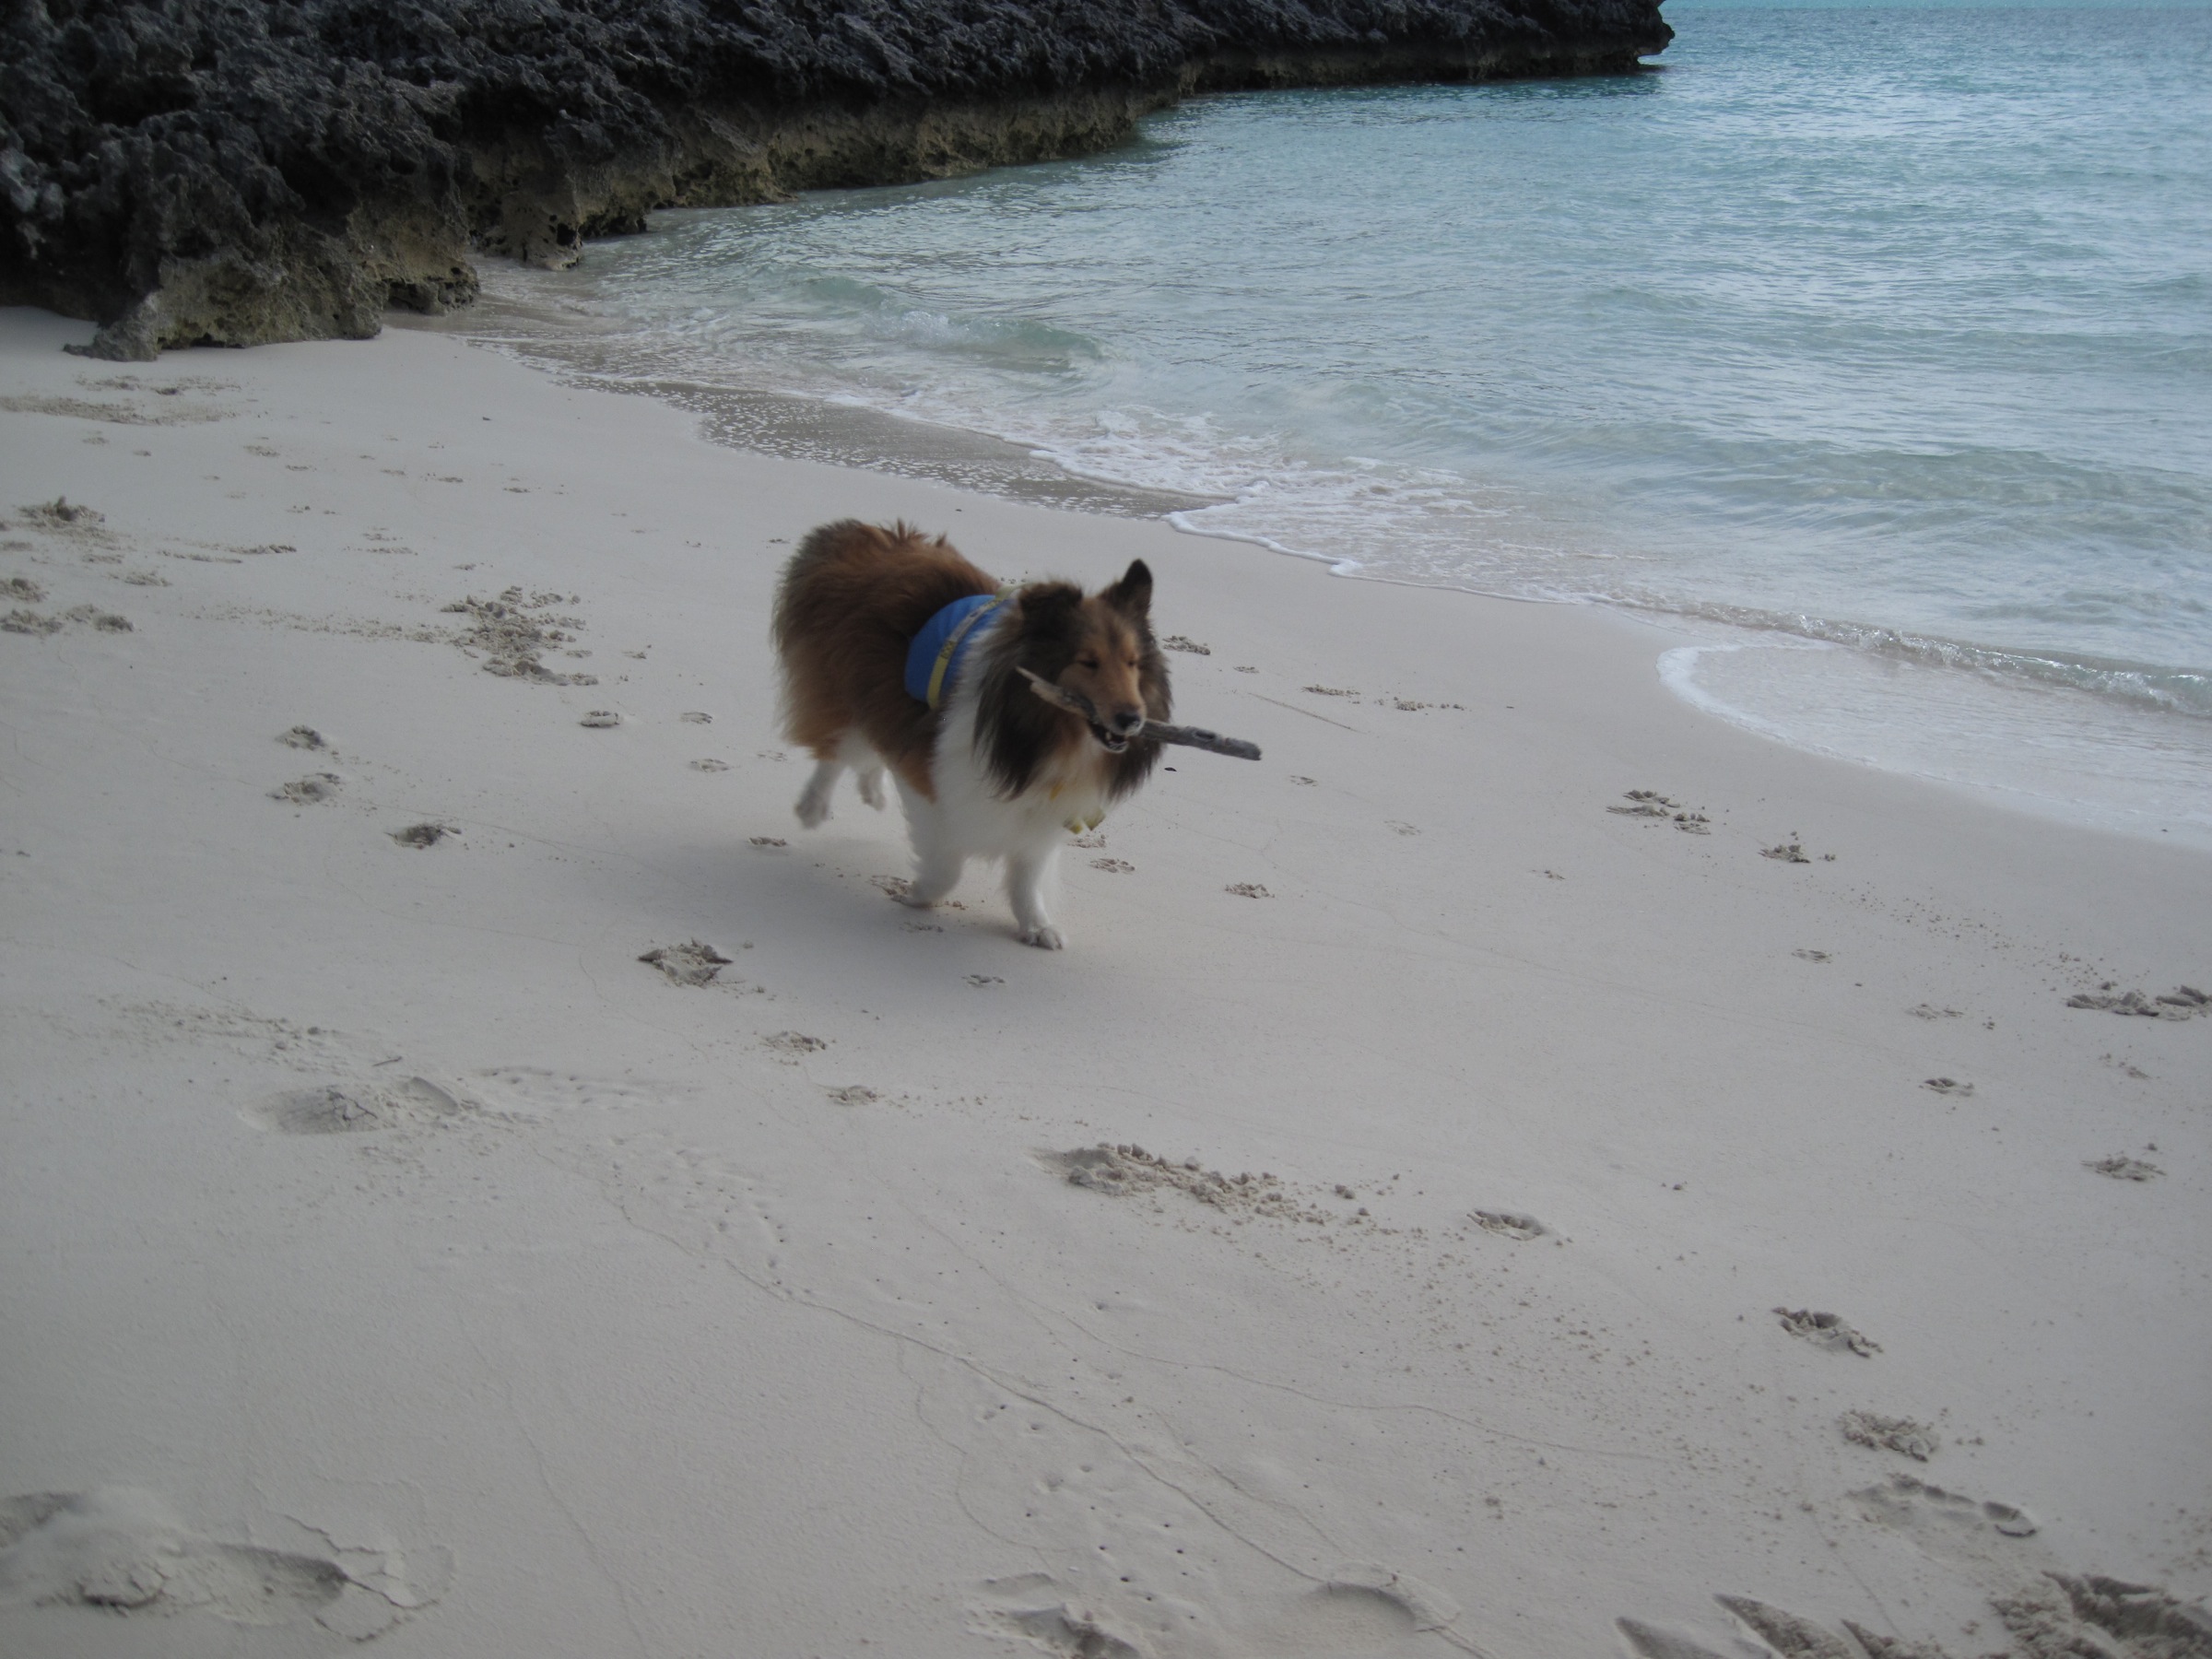
beach, sand, snow, winter, dog, mammal, bahamas, dog like mammal